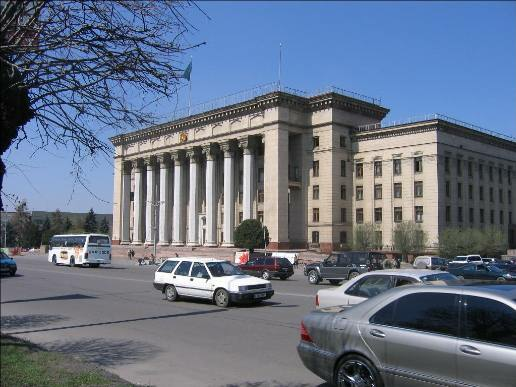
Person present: No